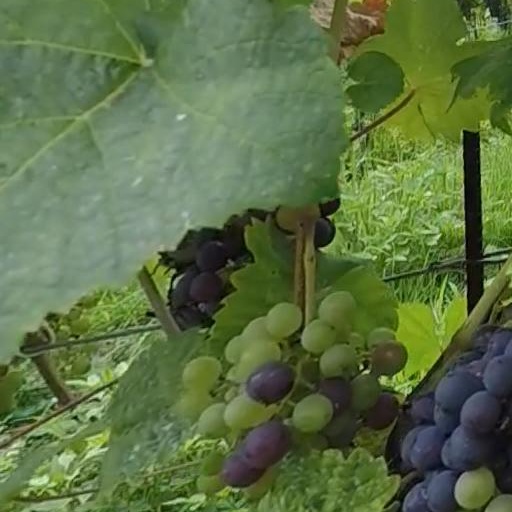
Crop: grape